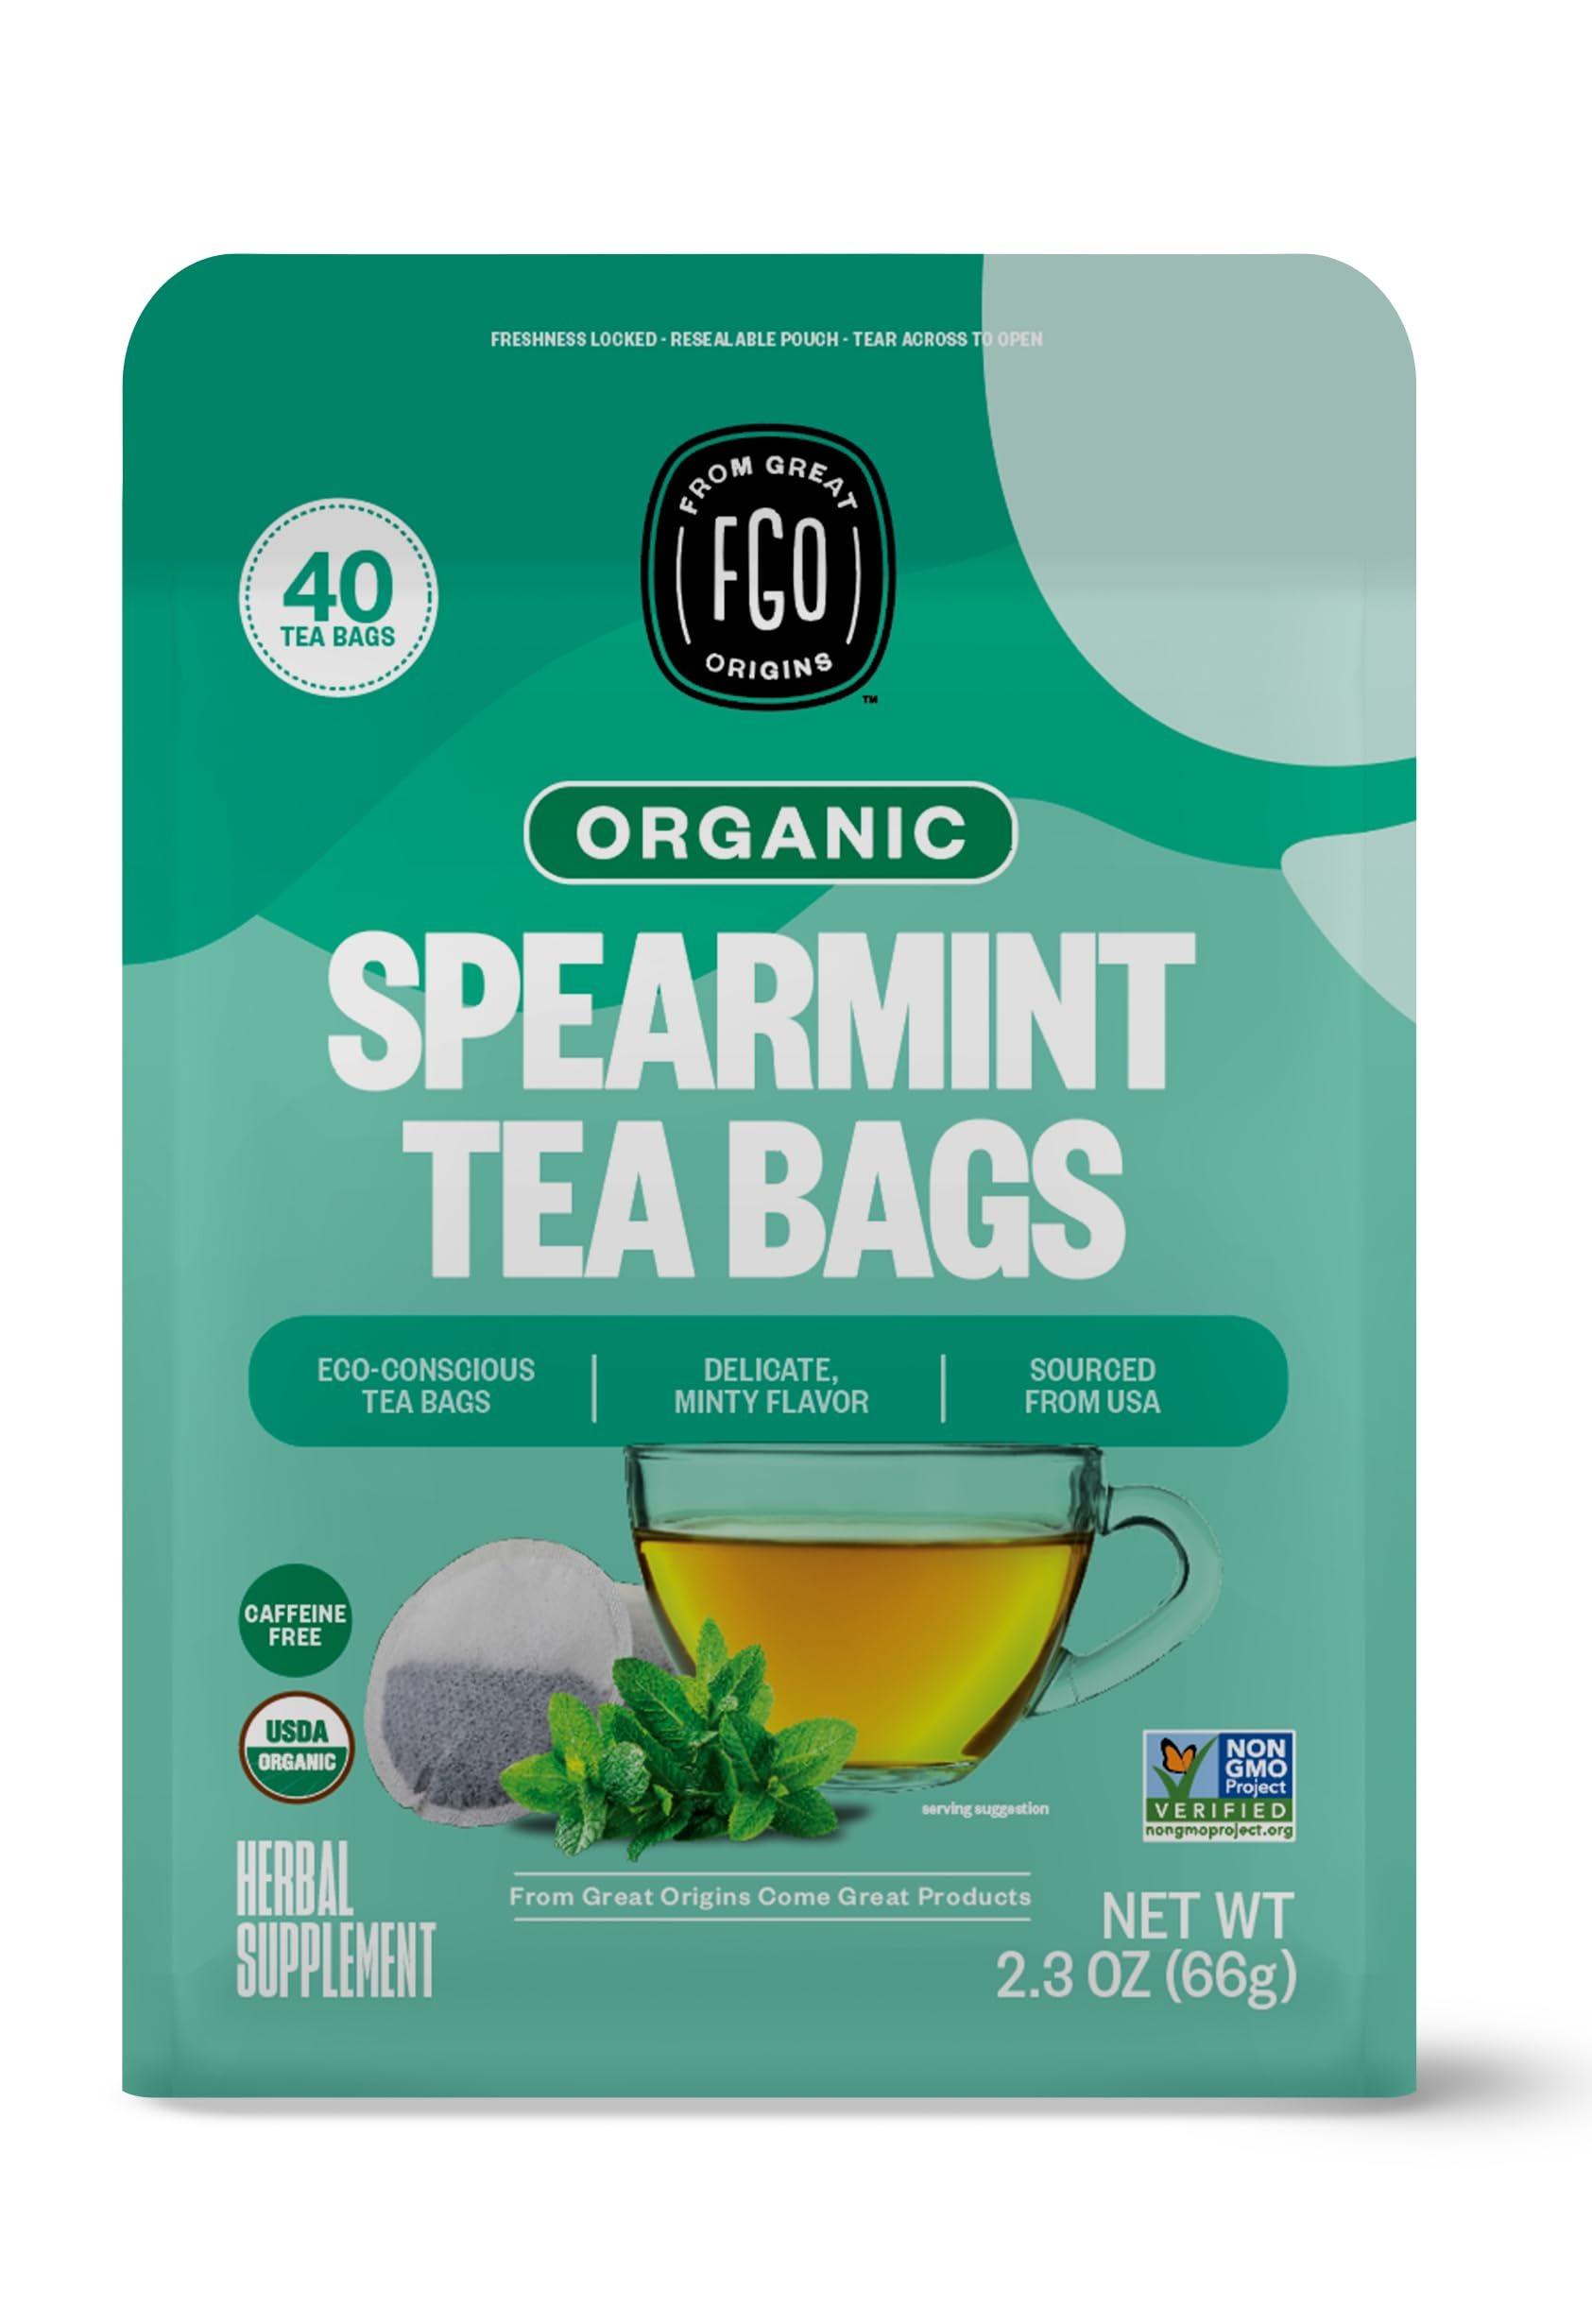
Item Name: FGO Organic Spearmint Leaf Herbal Tea, 40 Count, Eco-Conscious Tea Bags, Caffeine Free, (Pack of 1)
Bullet Point 1: SPEARMINT LEAF TEA BAGS - 40 Tea Bags filled with premium spearmint leaf from USA.
Bullet Point 2: ORGANIC SPEARMINT LEAF TEA - The tea is filled into tea bags and packed into foil-lined kraft bags in California
Bullet Point 3: 40 ECO-CONSCIOUS TEA BAGS - Our premium tea bags are constructed of Abacá Hemp Fiber Paper. They are free of dyes, adhesive, glue and chlorine bleach. No staples, strings, bags or extra waste - just delicious tea!
Bullet Point 4: CERTIFIED USDA ORGANIC & NON-GMO - All our products are certified USDA Organic and certified Non-GMO. Look for the USDA Organic and Non-GMO Project seals on our products!
Product Description: <p>
Value: 40.0
Unit: Count

Price: 4.96